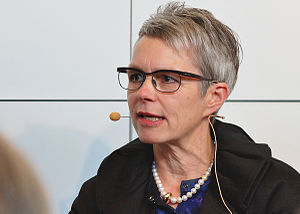
Dorthe Jørgensen
Dorthe Jørgensen - dansk filosof, idehistoriker og litteraturhistoriker samt dr.phil. og dr.theol. under Bogforum 2014 i København"
Dorthe Jørgensen er en dansk filosof, idéhistoriker, litteraturhistoriker og teolog, dr.phil. & dr.theol.